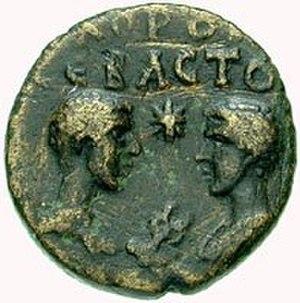
Marcus Annius Verus Caesar, né en 162 apr. J.-C. et mort le 10 septembre 169, est le douzième des quatorze enfants de l'empereur romain Marc Aurèle et de l'impératrice Faustine la Jeune. Annius est nommé césar le 12 octobre 166 avec son frère Commode, les désignant de fait tous les deux héritiers de l'Empire romain. Annius meurt le 10 septembre 169, âgé de sept ans, des suites de complications survenues après une chirurgie visant à retirer une tumeur sous son oreille. Sa mort laisse Commode seul héritier de l'Empire.